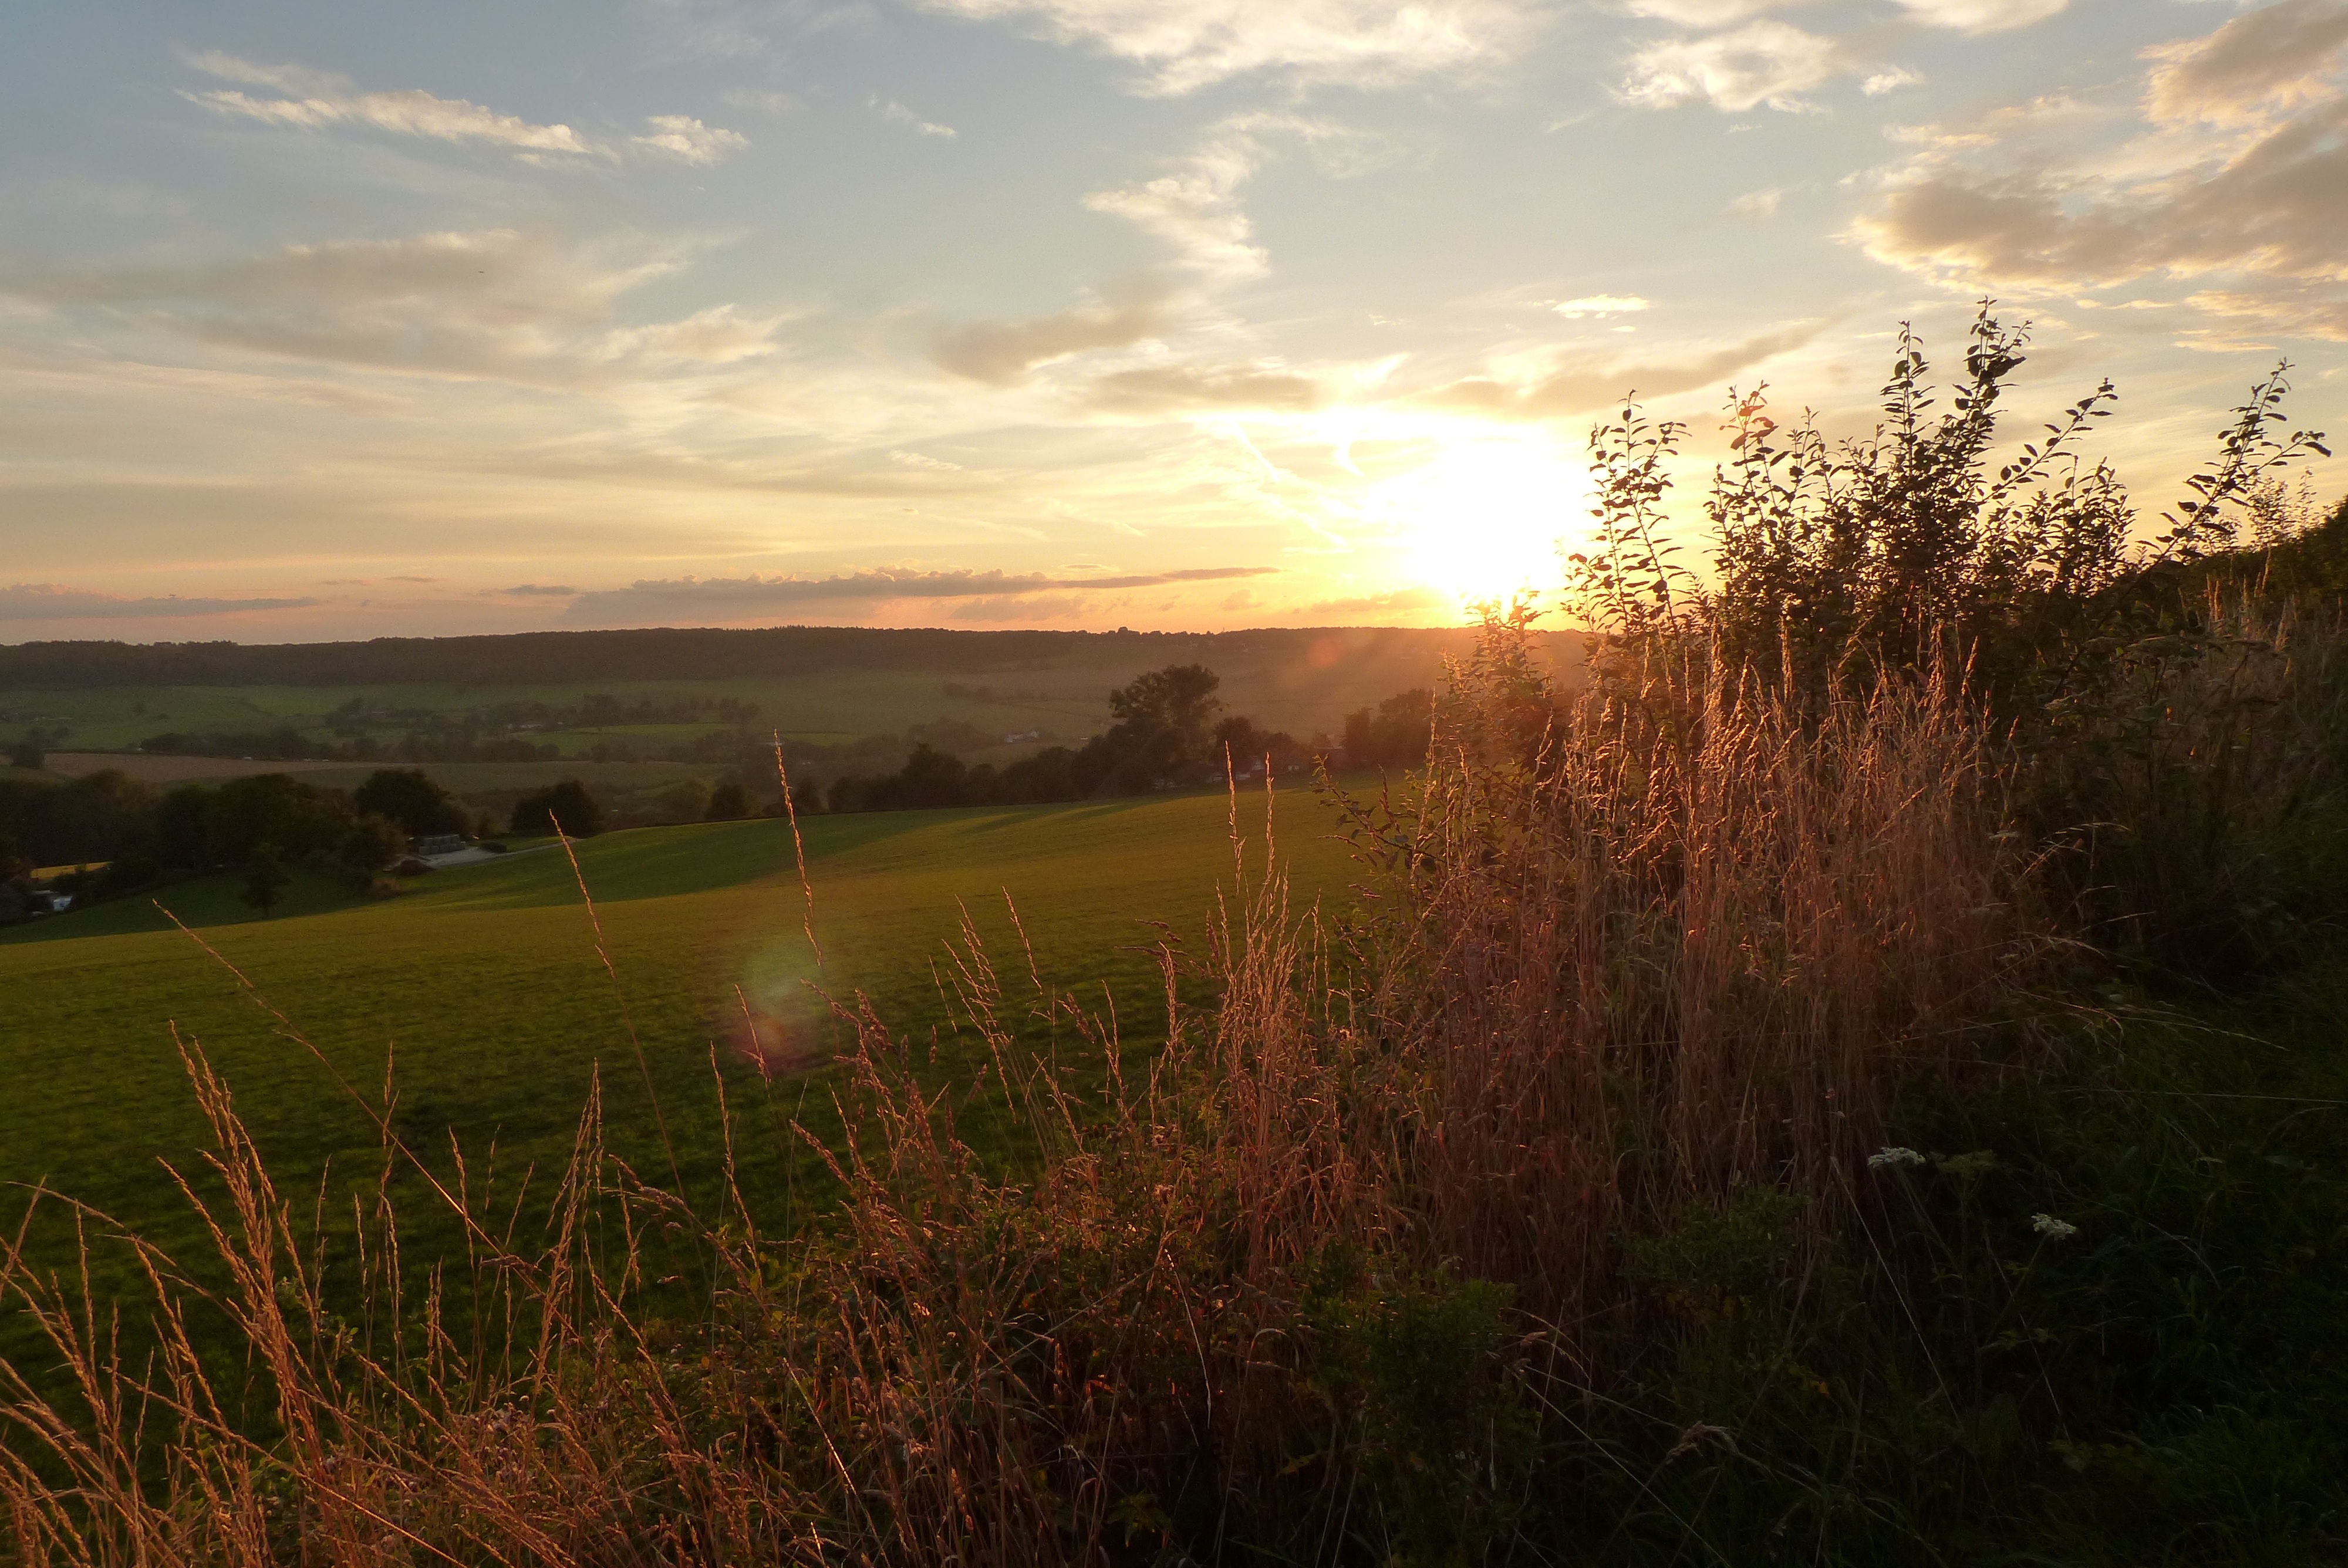
landscape, tree, nature, grass, horizon, mountain, cloud, sky, sun, sunrise, sunset, mist, field, meadow, prairie, sunlight, air, morning, hill, dawn, dusk, evening, autumn, plain, brand, hills, netherlands, grassland, habitat, limburg, rural area, colorful sunset, natural environment, atmospheric phenomenon, grass family